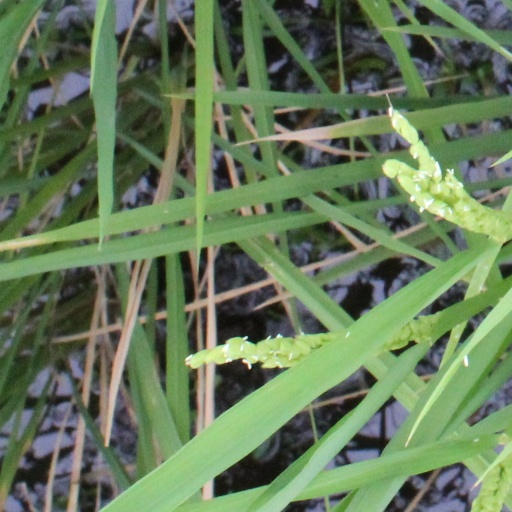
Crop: rice